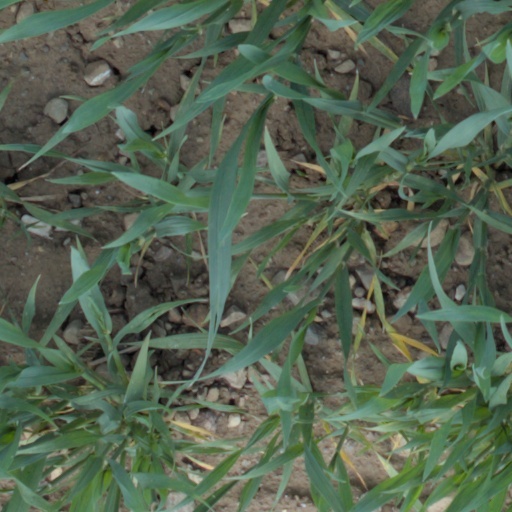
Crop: wheat